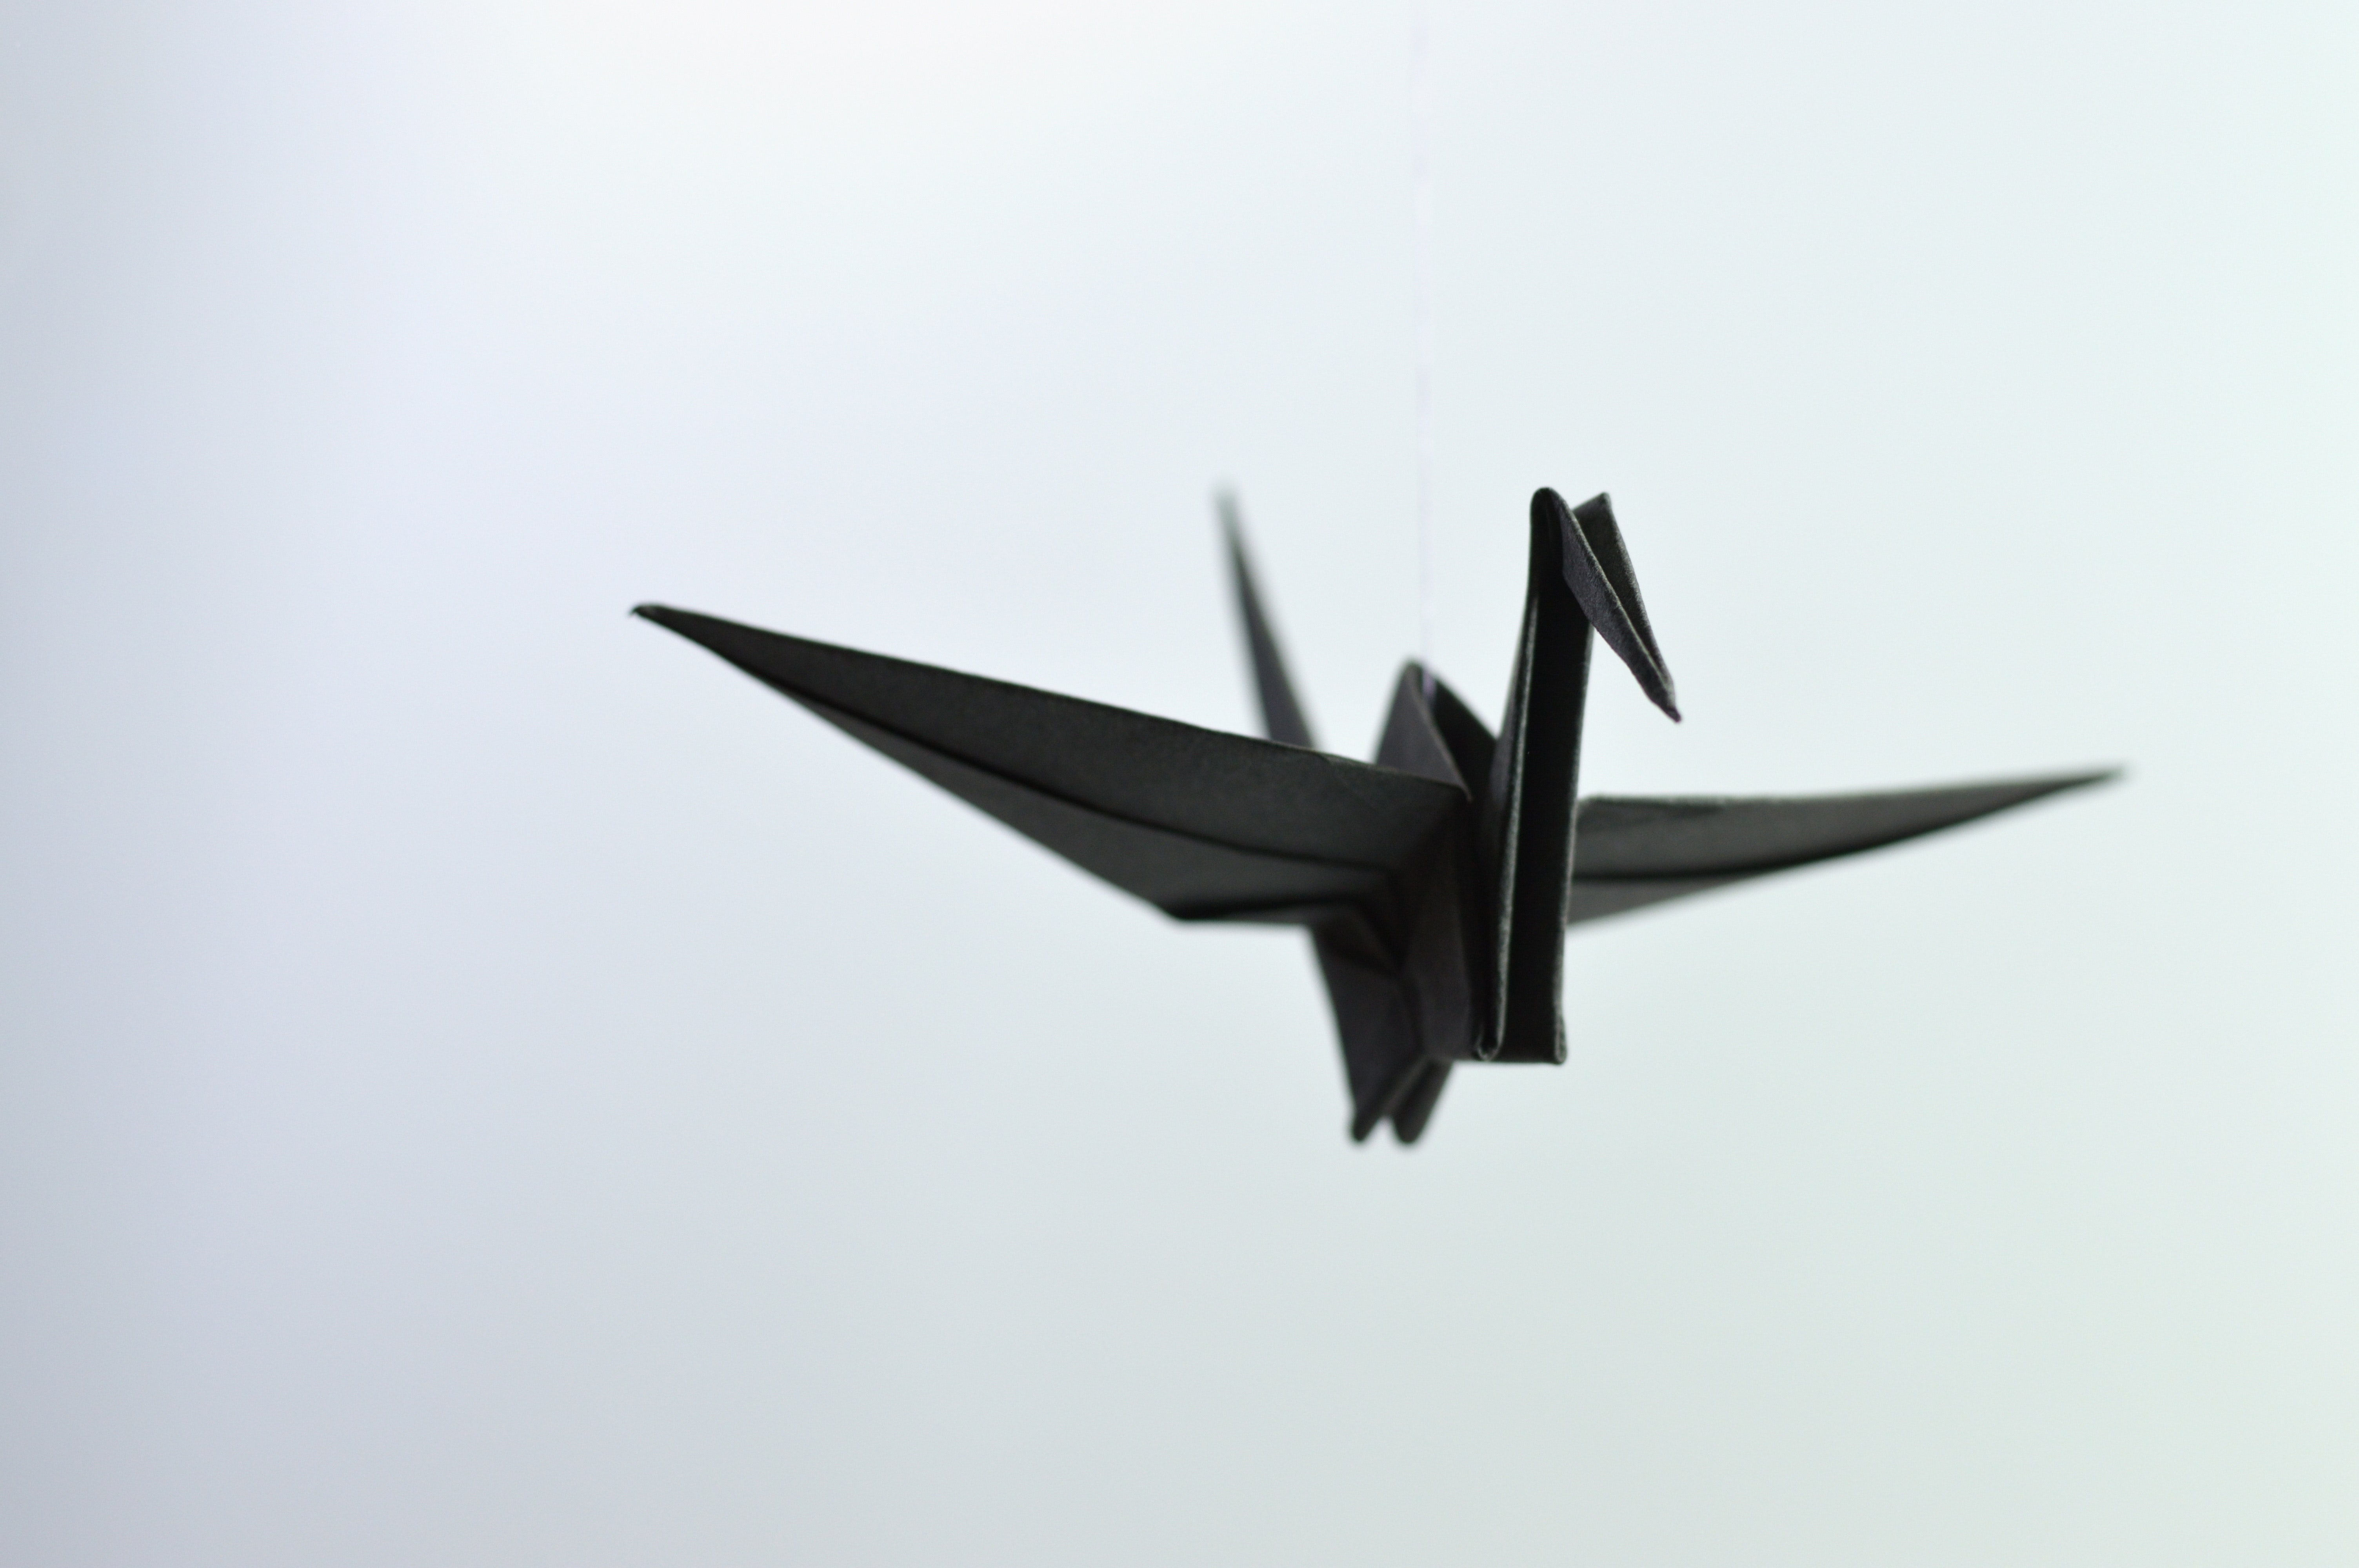
airplane, aircraft, military aircraft, vehicle, air force, ground attack aircraft, aviation, jet aircraft, fighter aircraft, lockheed martin, origami, wing, flight, aerospace manufacturer, art